Li Eventi di Filandro Et Edessa

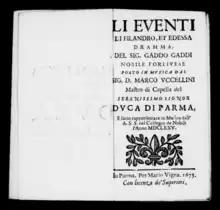
Frontispiece of the libretto for ‘Li Eventi di Filandro et Edessa’

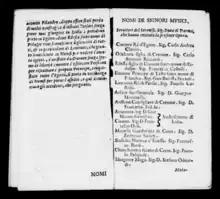
Original cast of ‘Li Eventi di Filandro et Edessa’

Li Eventi di Filandro Et Edessa is an opera by Marco Uccellini based on a libretto by Gaddo Gaddi. It was first performed at the Teatro del Collegio dei Nobili in Parma in 1675.